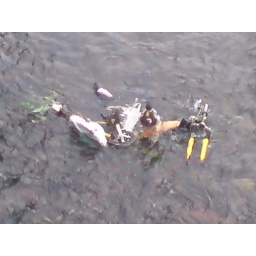
duck on bike in kelvin